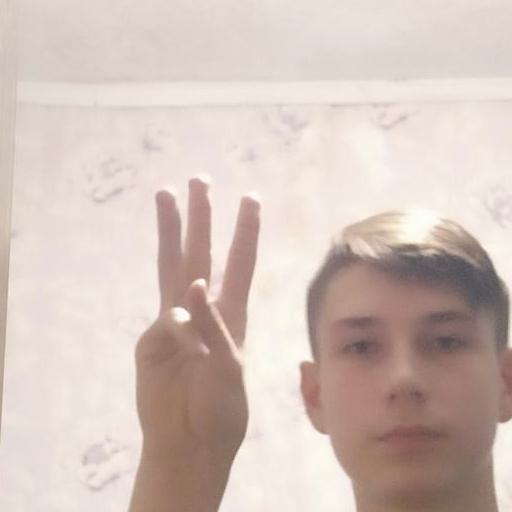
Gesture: three